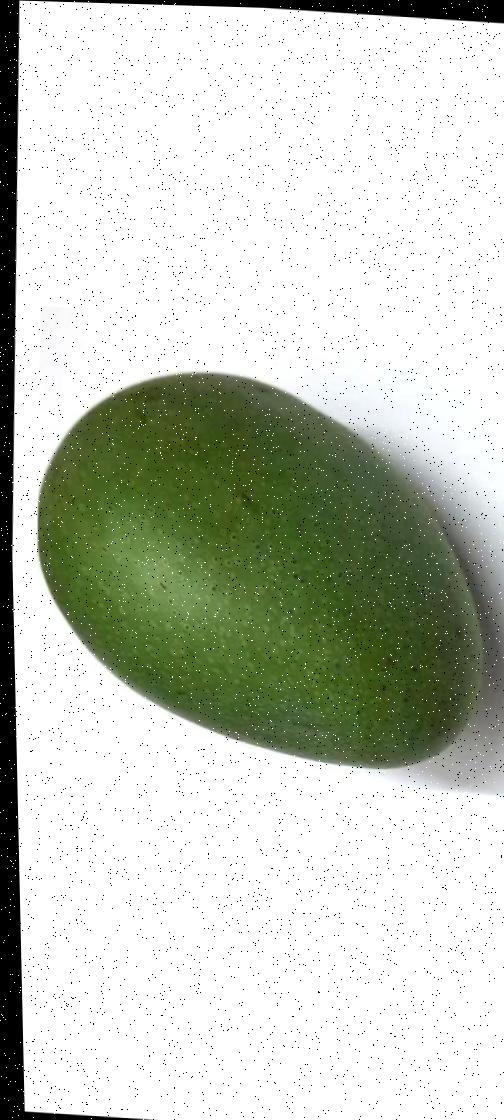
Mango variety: Ashshina Zhinuk